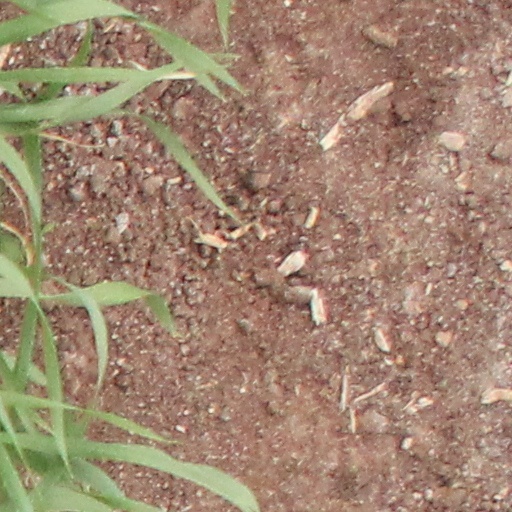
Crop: wheat